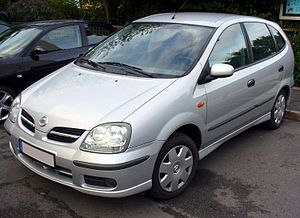
Nissan Almera Tino / Historie / Facelift
Nissan Almera Tino var en fempersoners kompakt MPV på basis af anden modelgeneration af Nissan Almera, bygget mellem sommeren 2000 og starten af 2006.